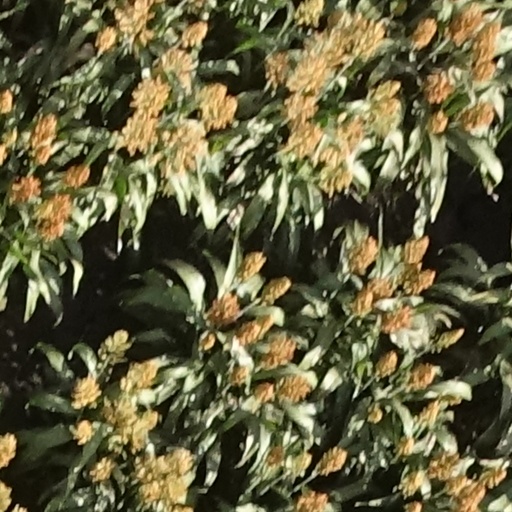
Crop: sorghum